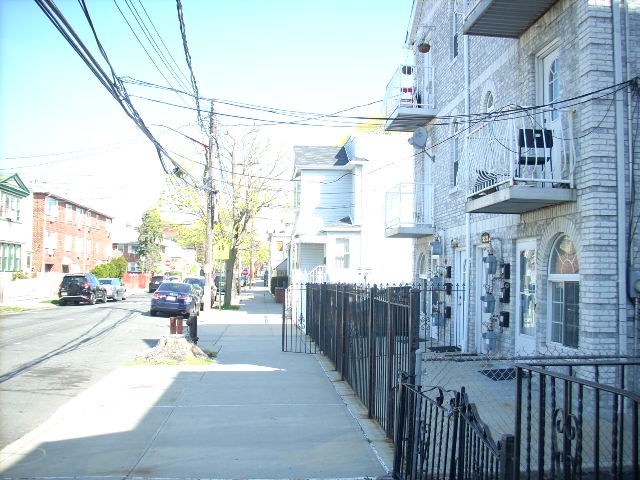
Label: not_food